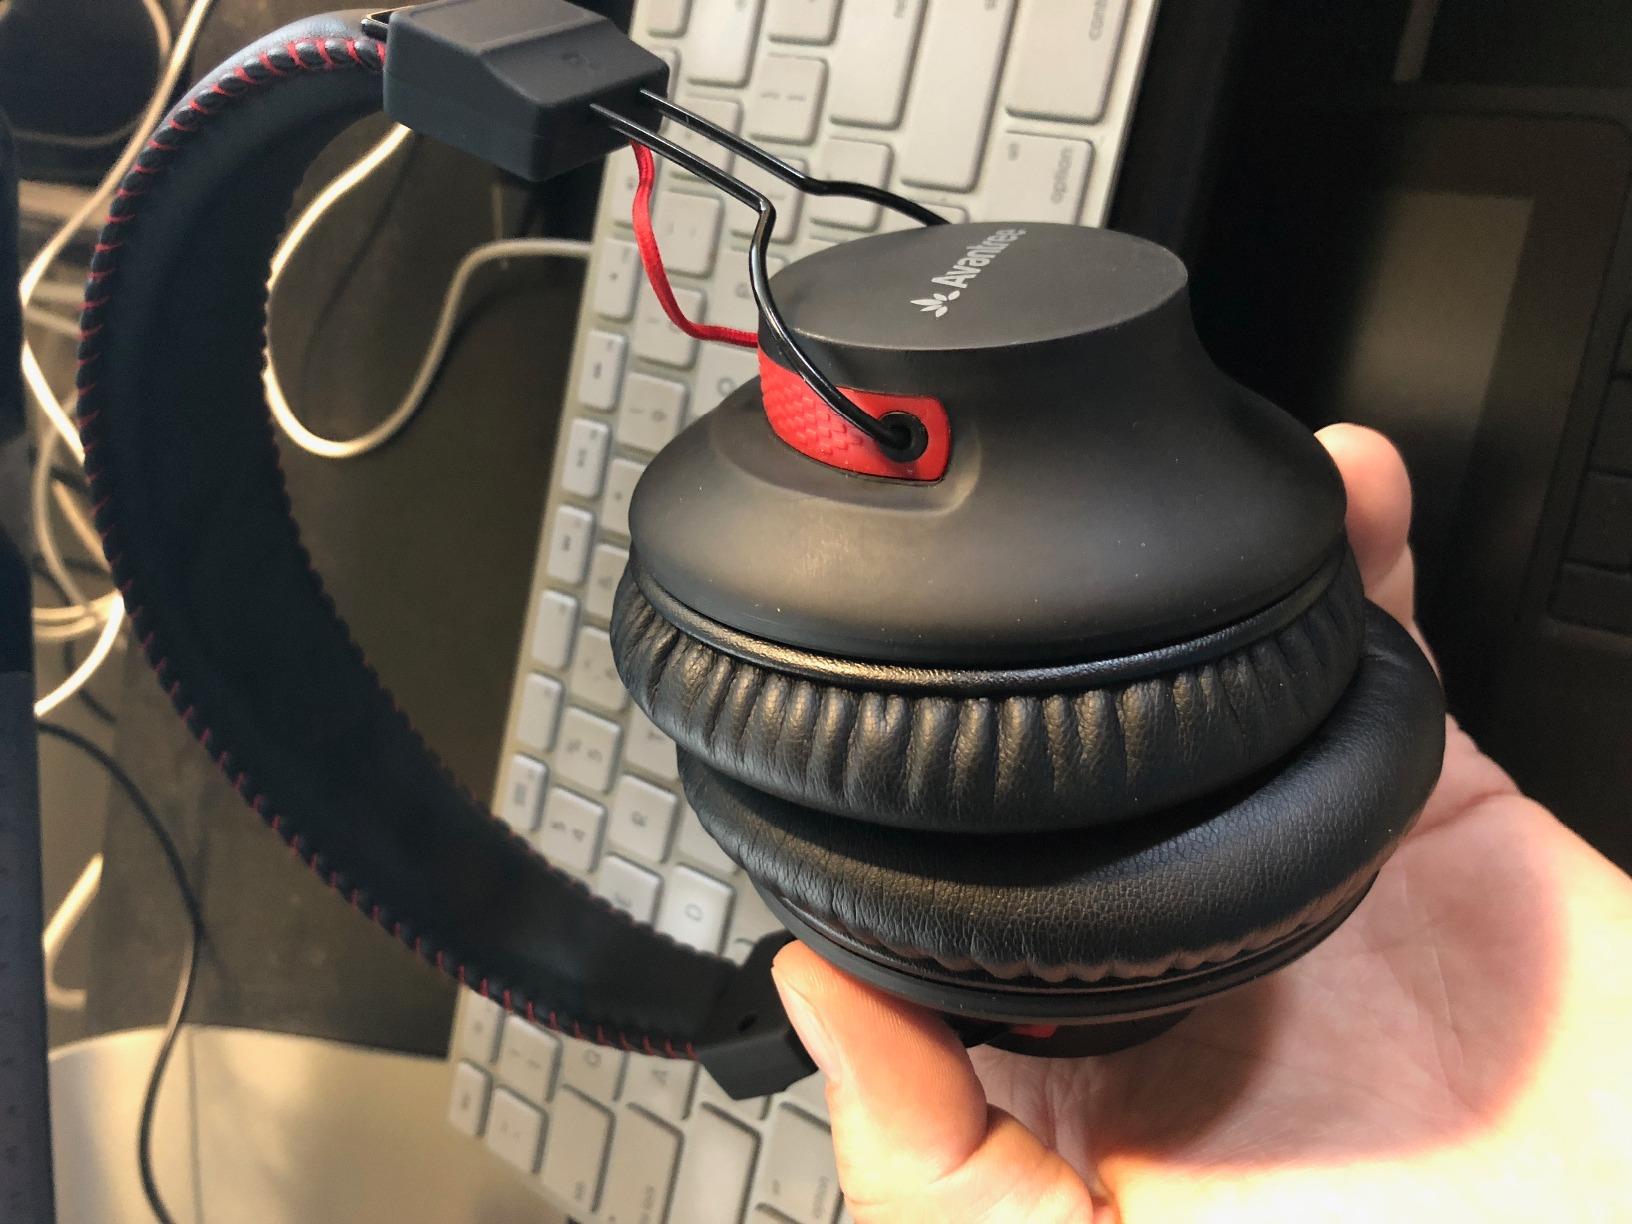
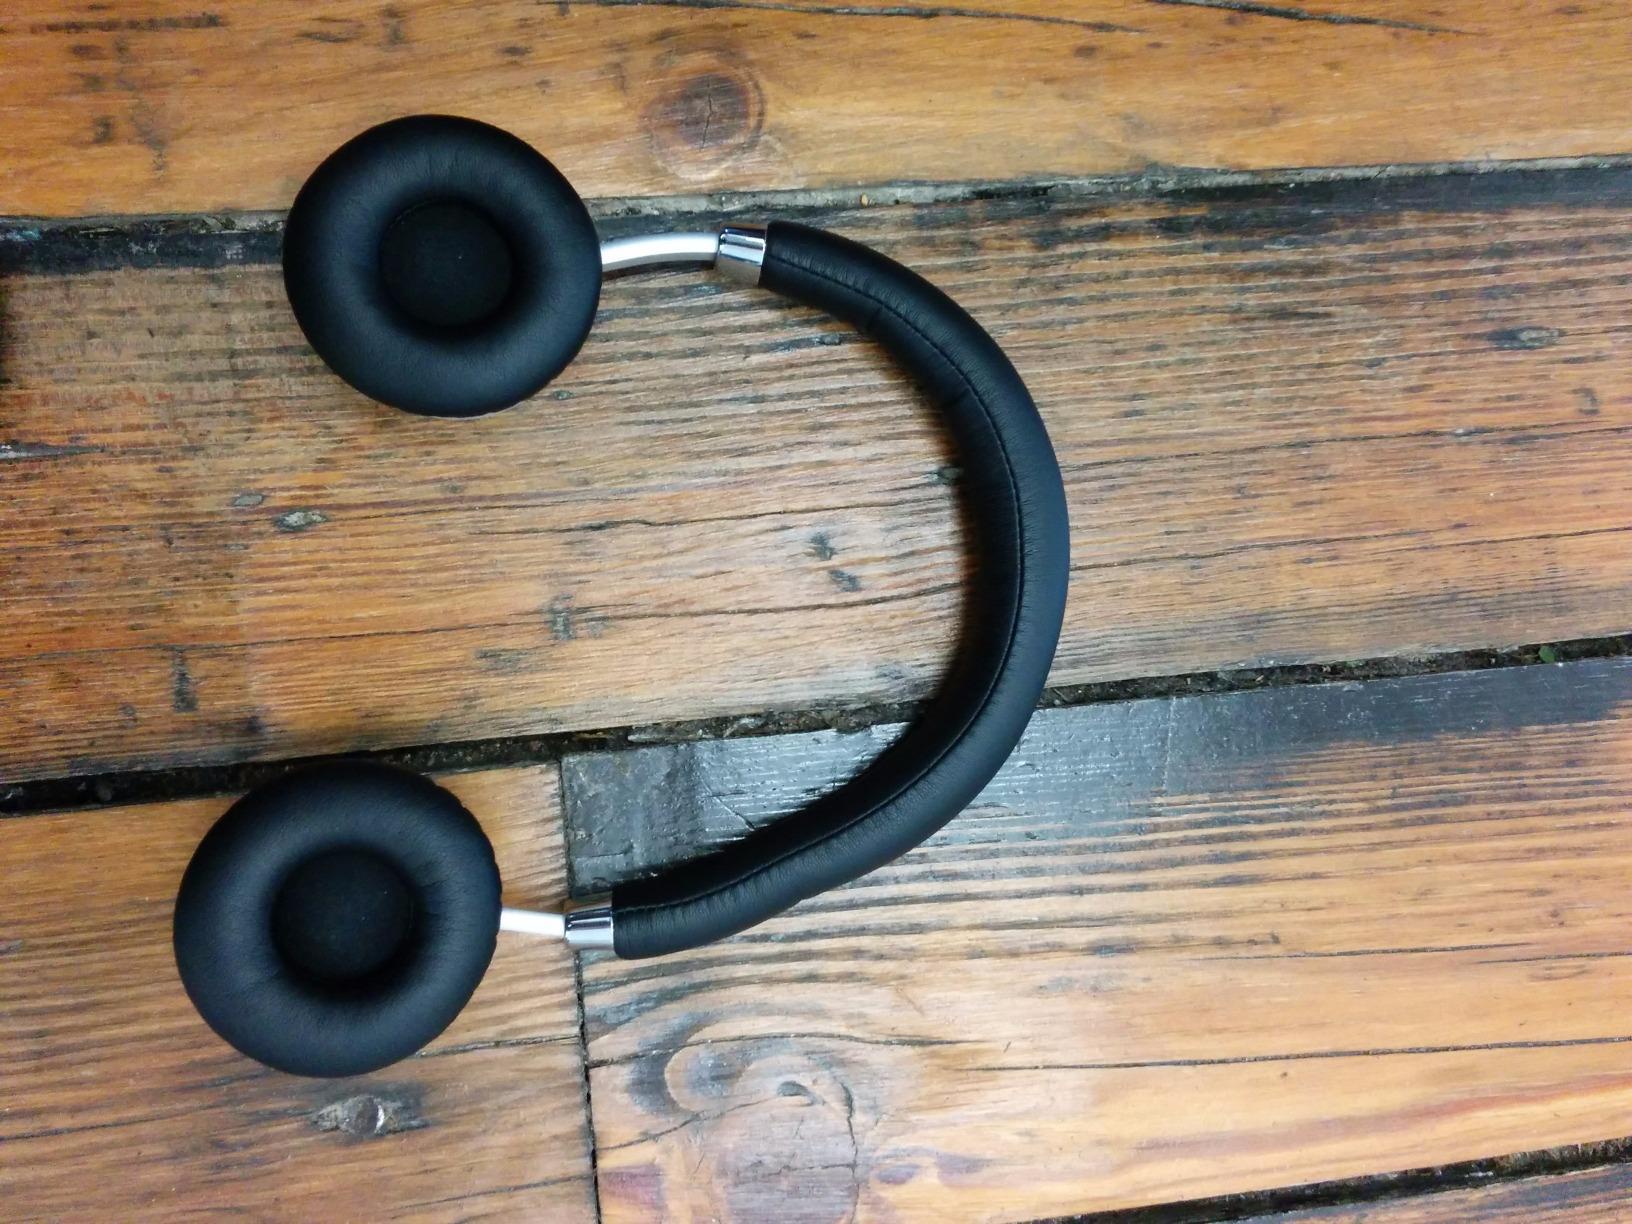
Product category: headphones
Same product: no